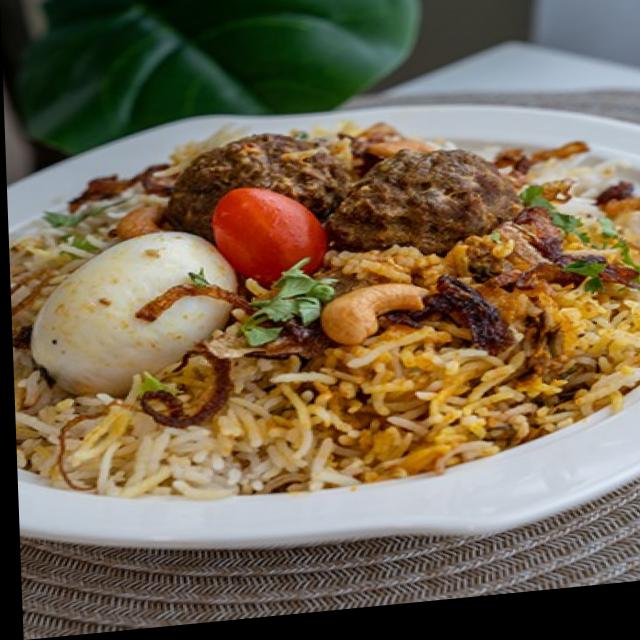
Dish: biryani